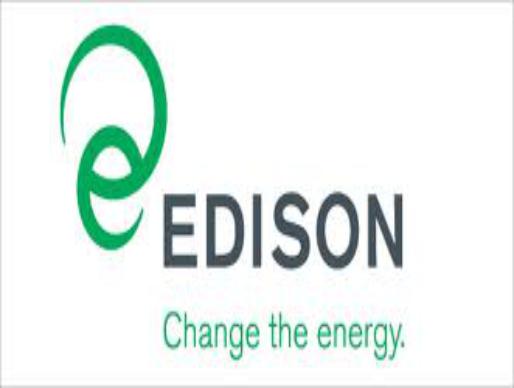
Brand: Edison
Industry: Others